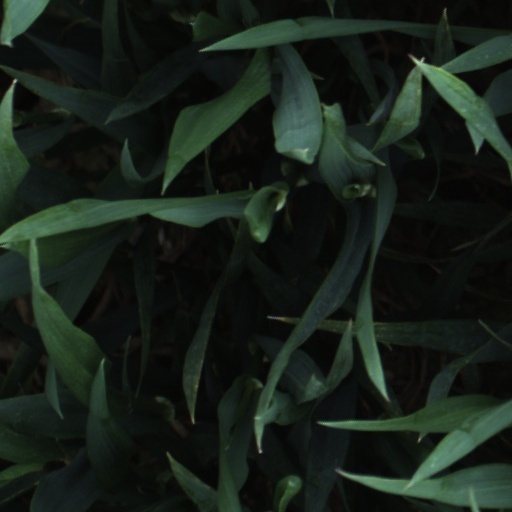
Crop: wheat